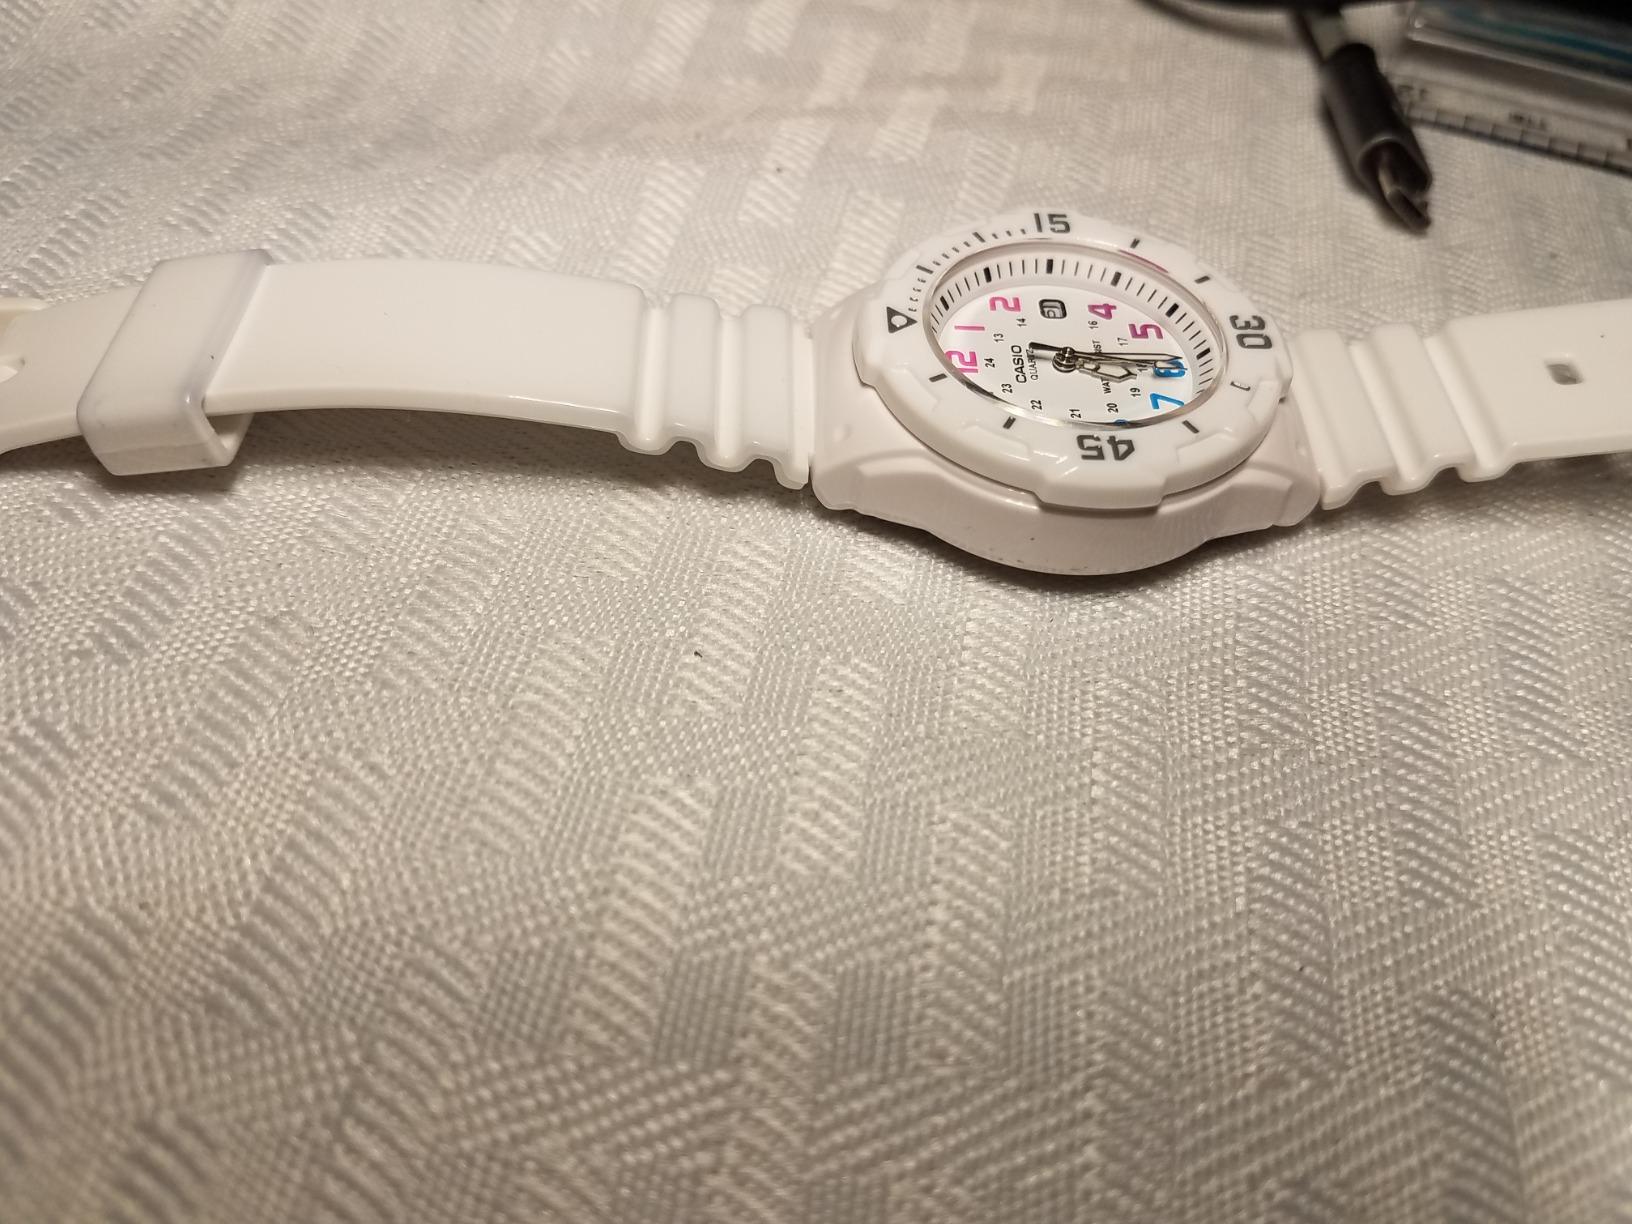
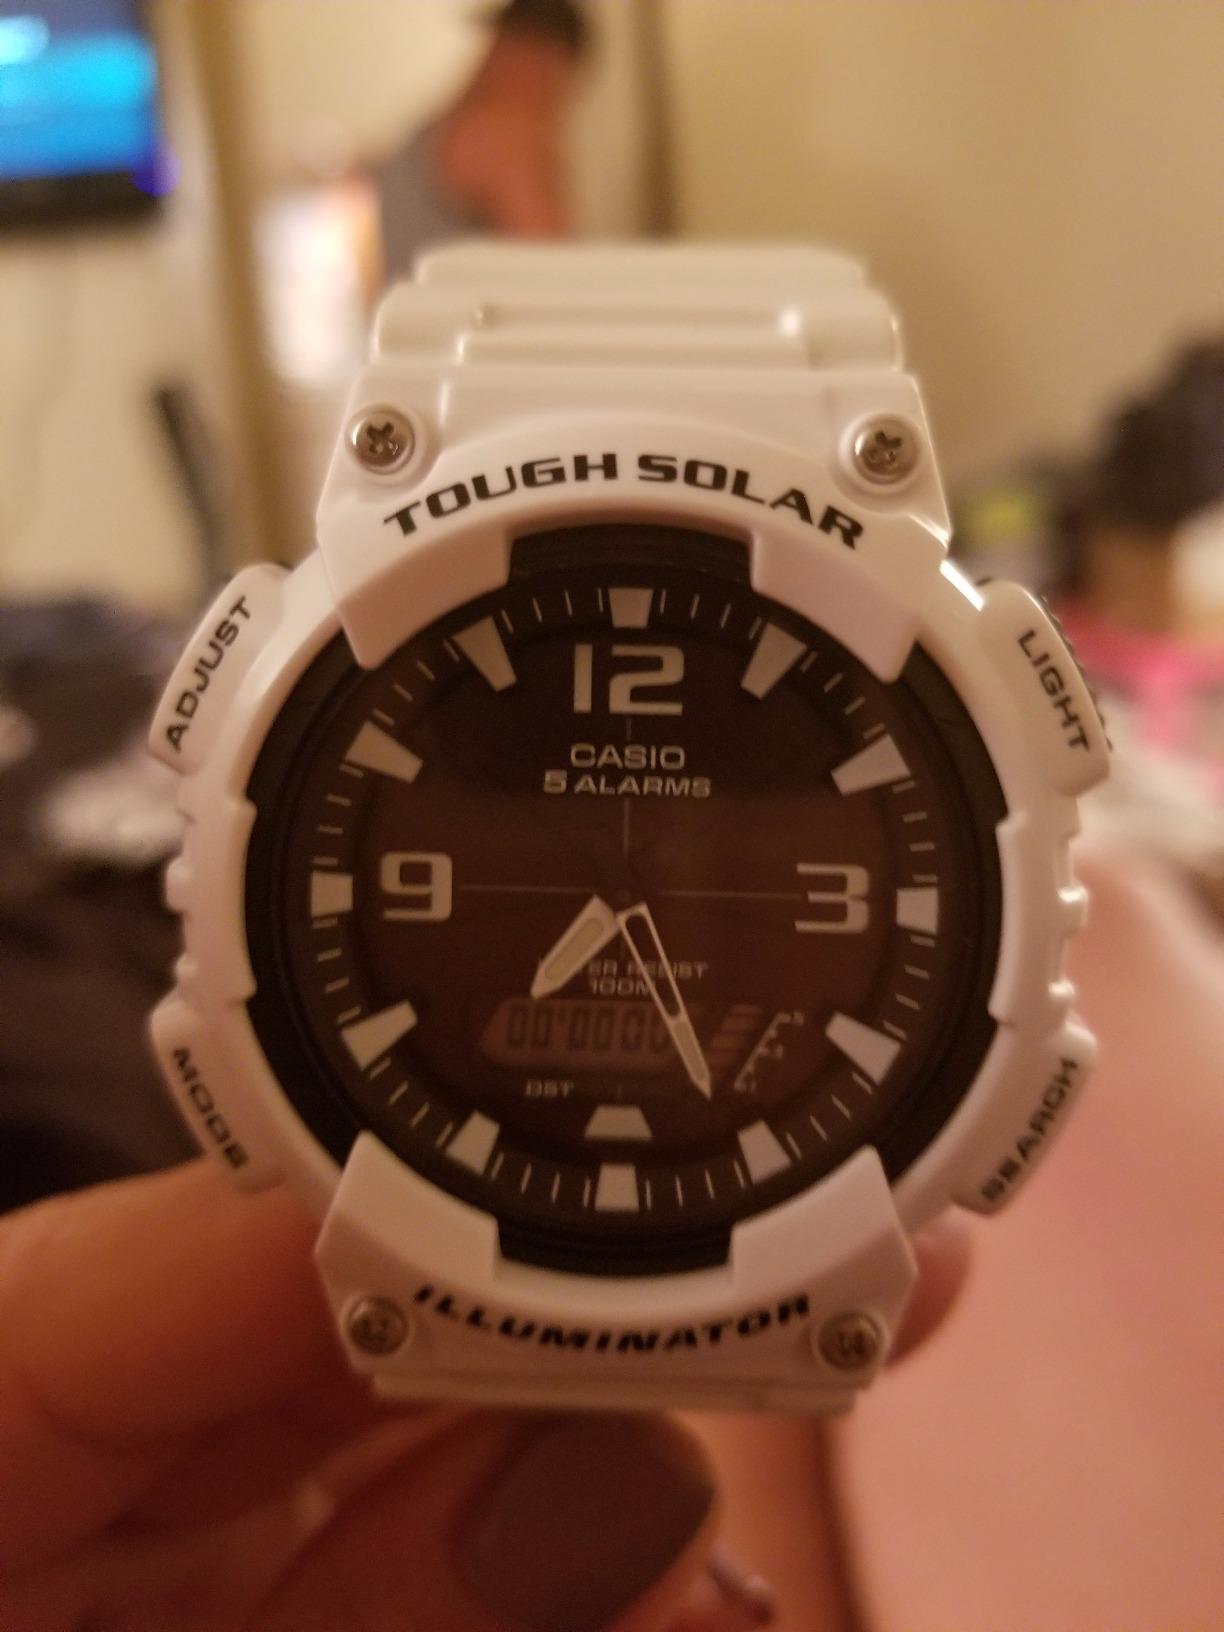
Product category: accessories_watch
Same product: no